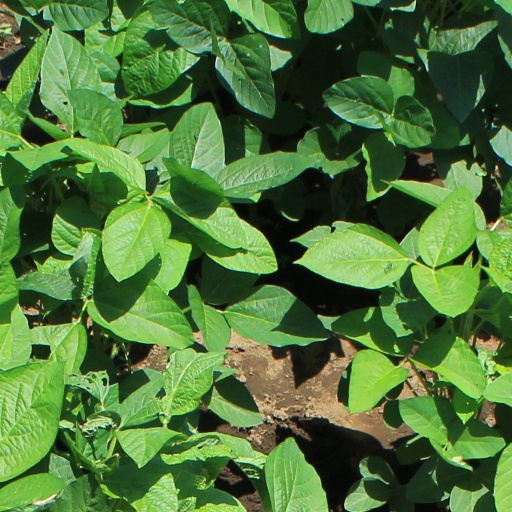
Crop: soybean